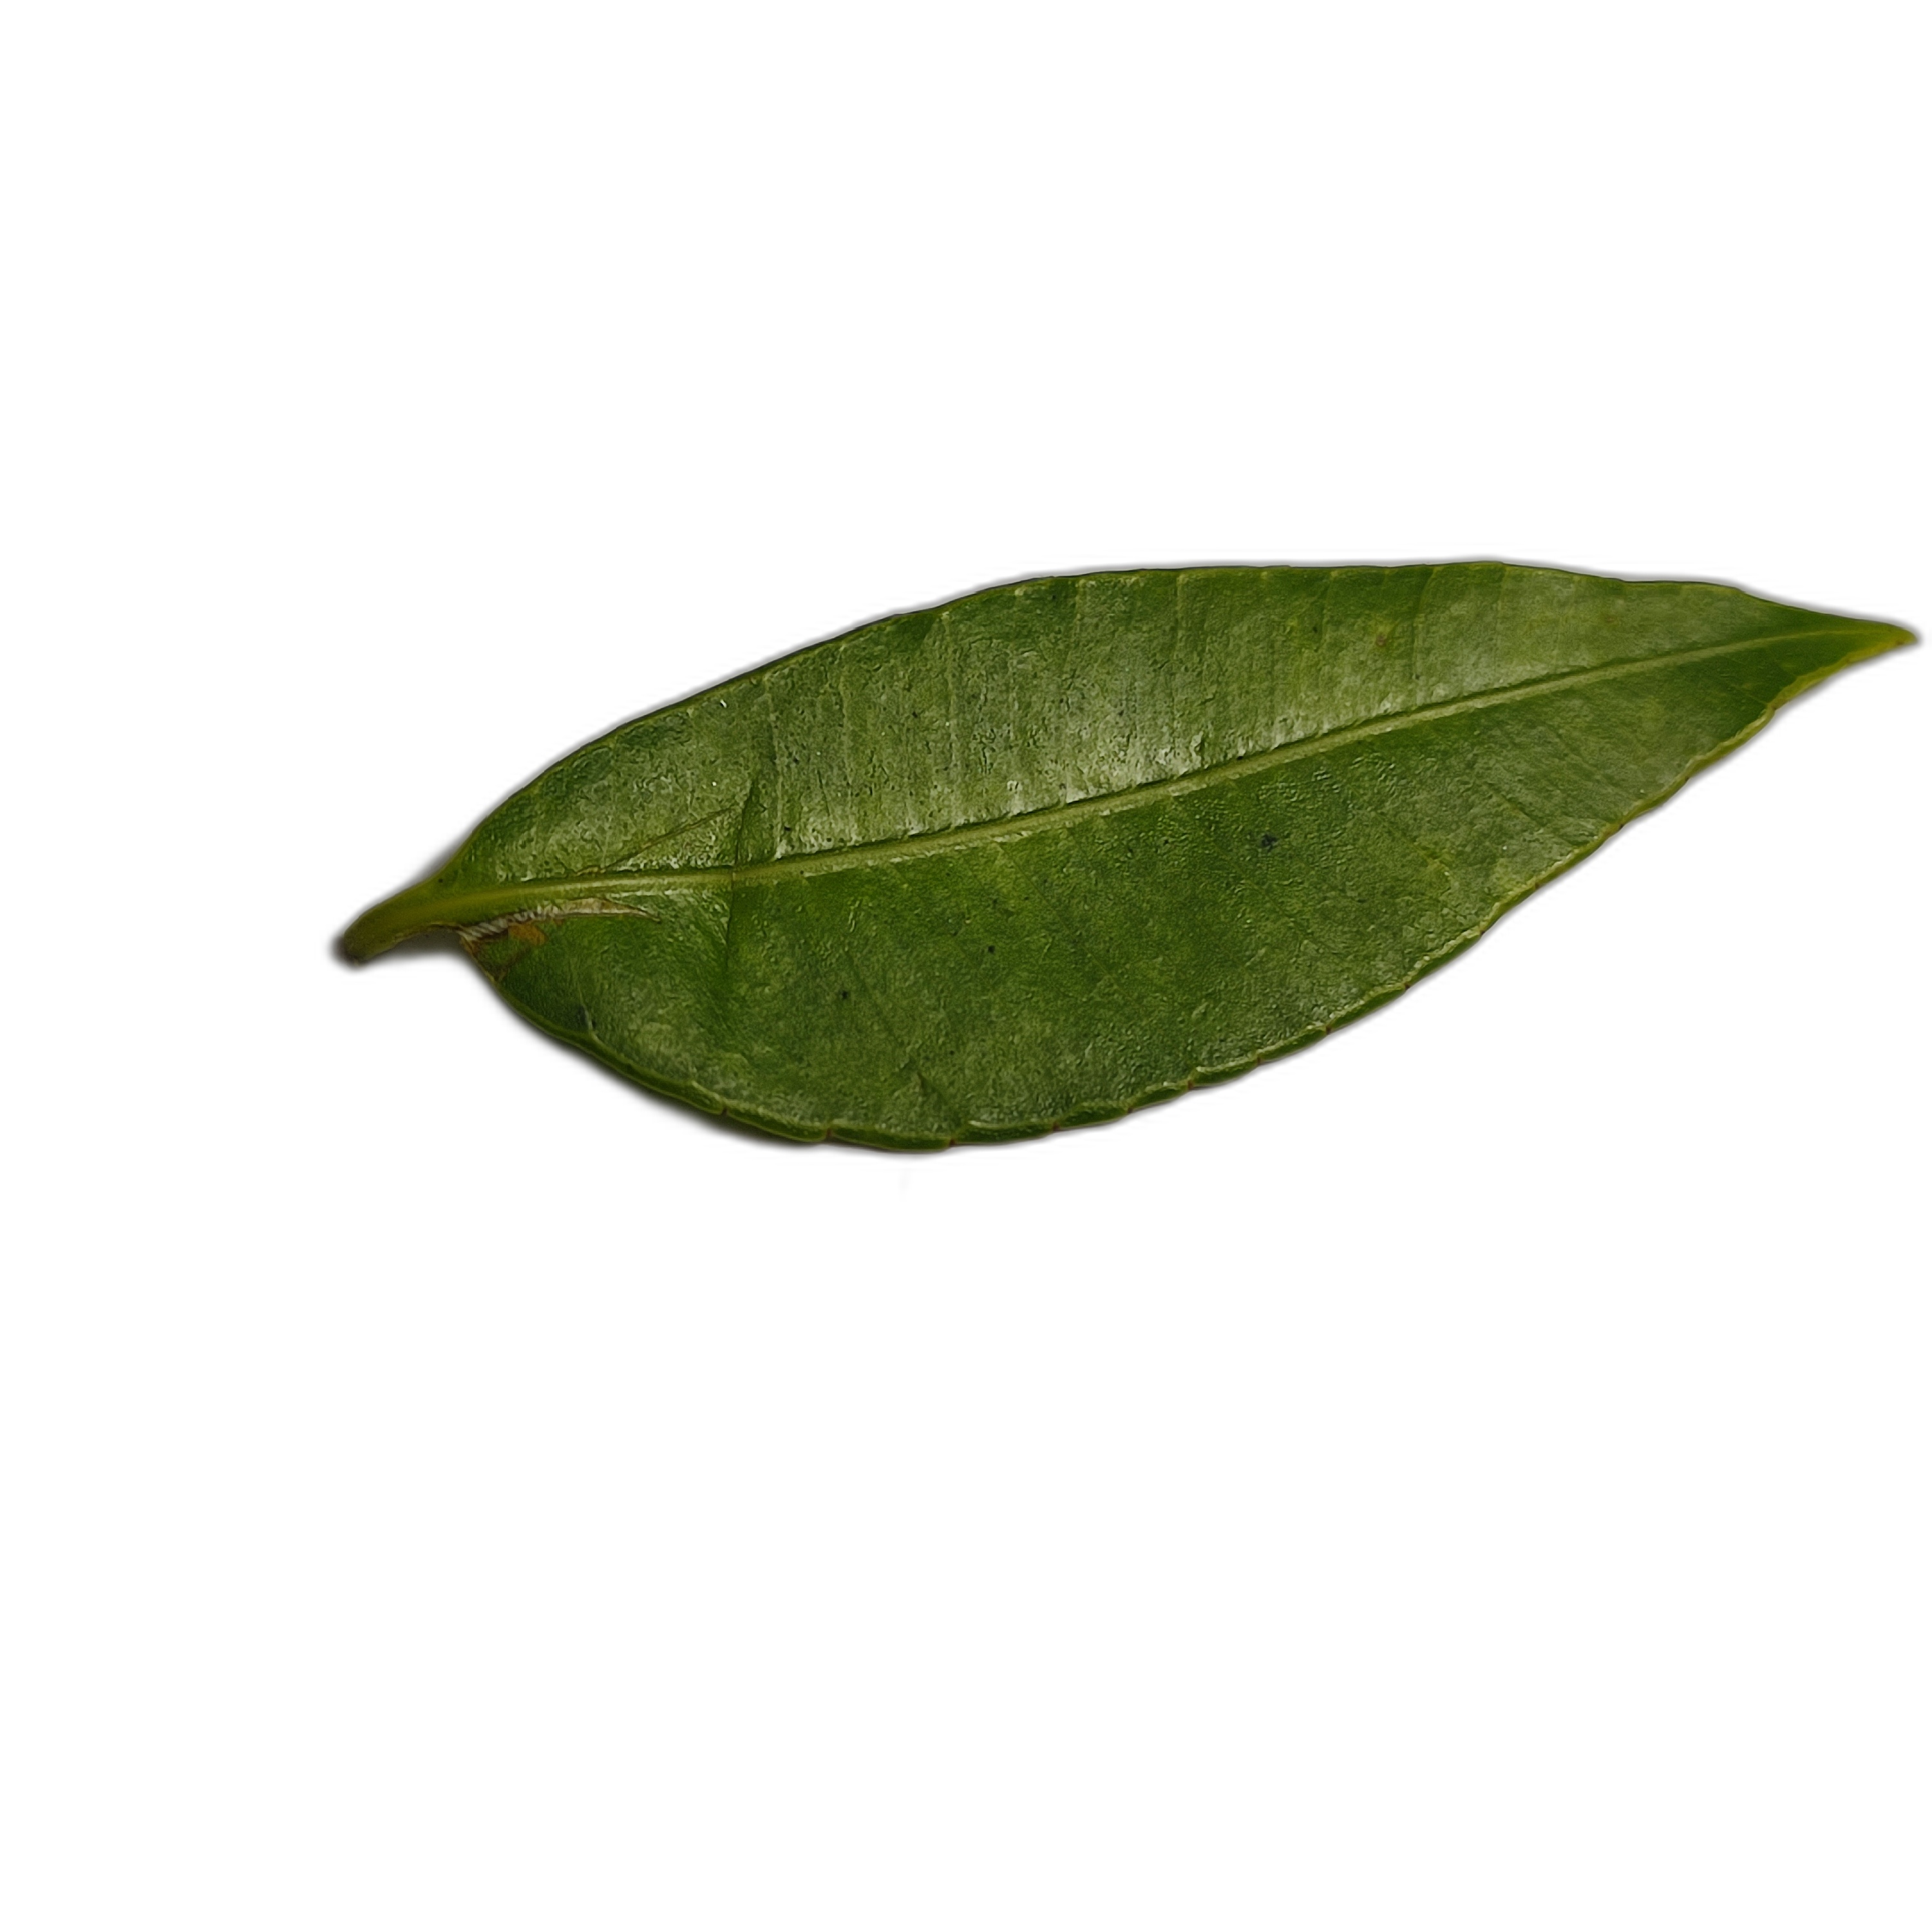
Label: healthy